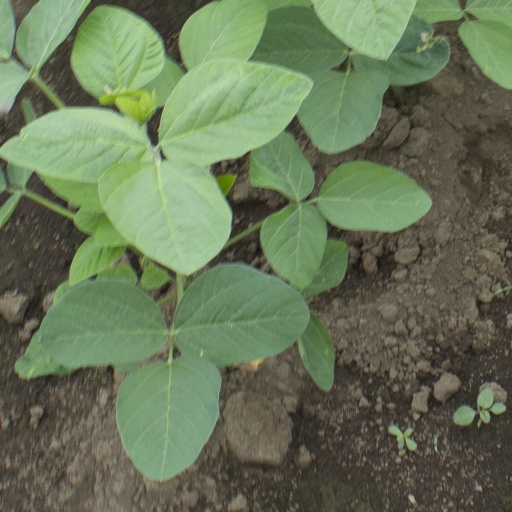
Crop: soybean